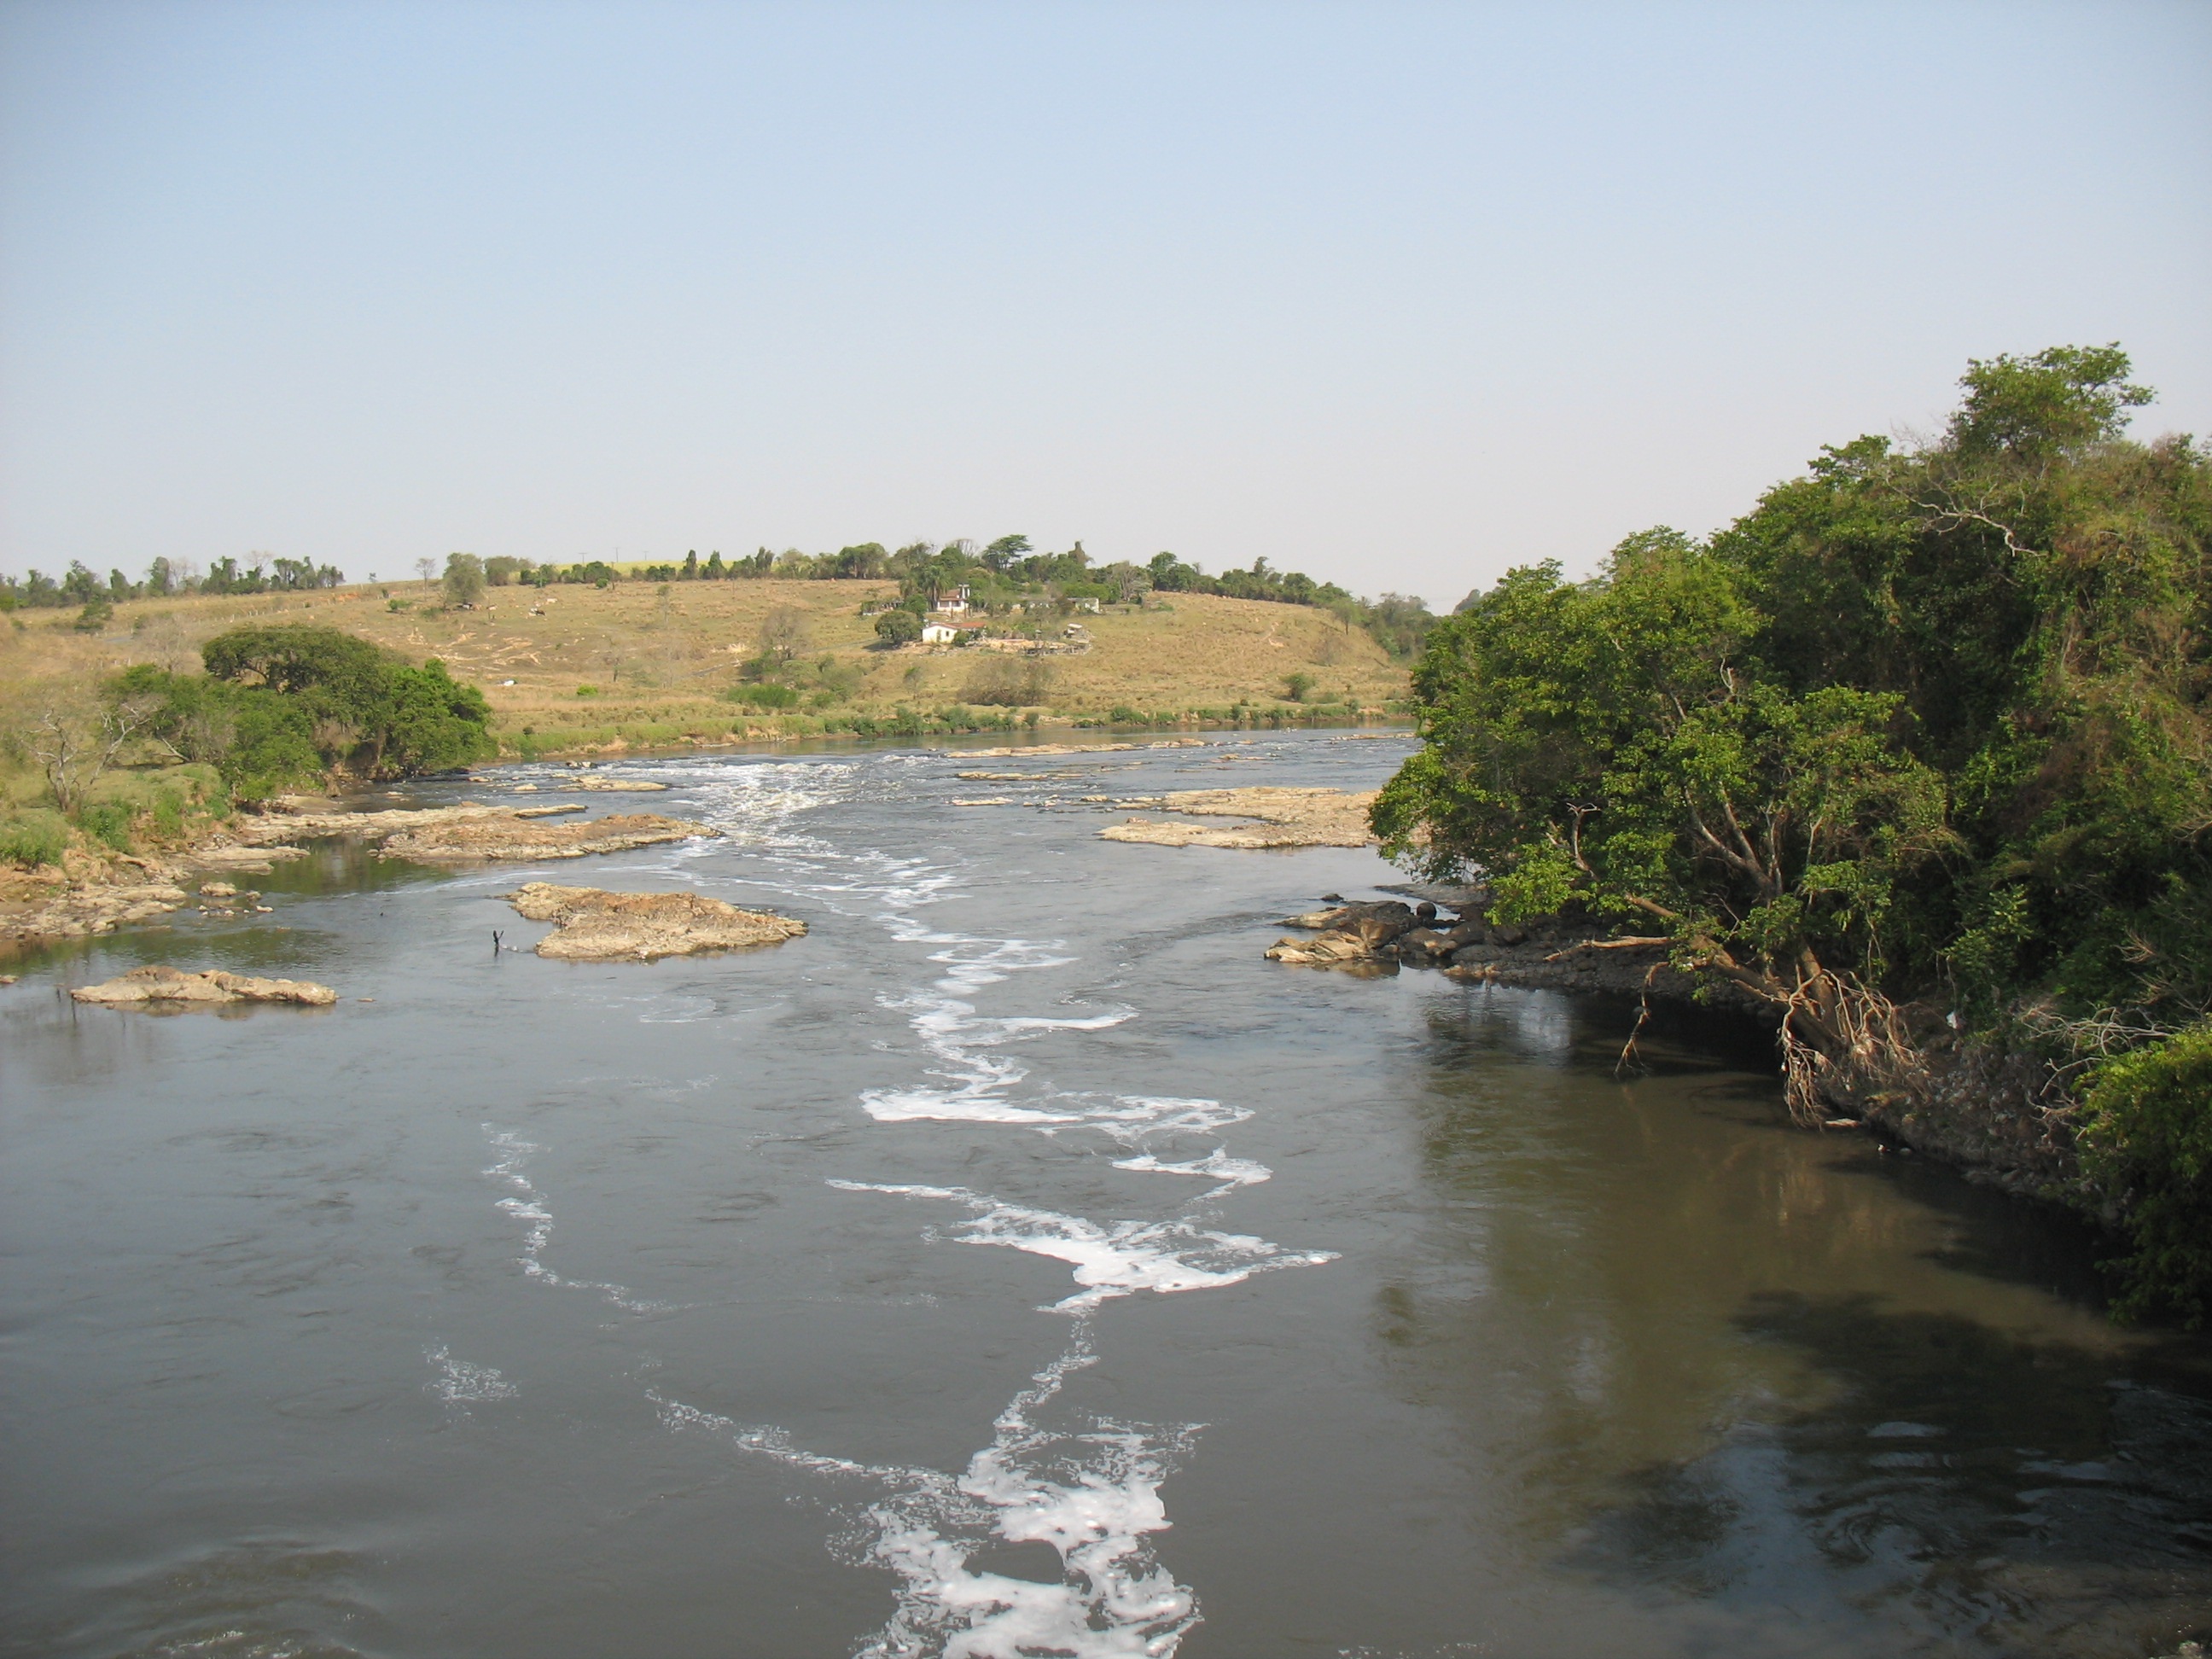
sea, coast, water, river, rapid, reservoir, waterway, body of water, brazil, landform, river groupie, groupie